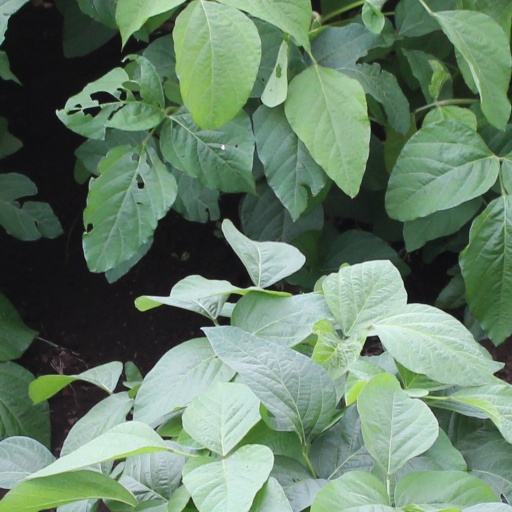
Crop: soybean